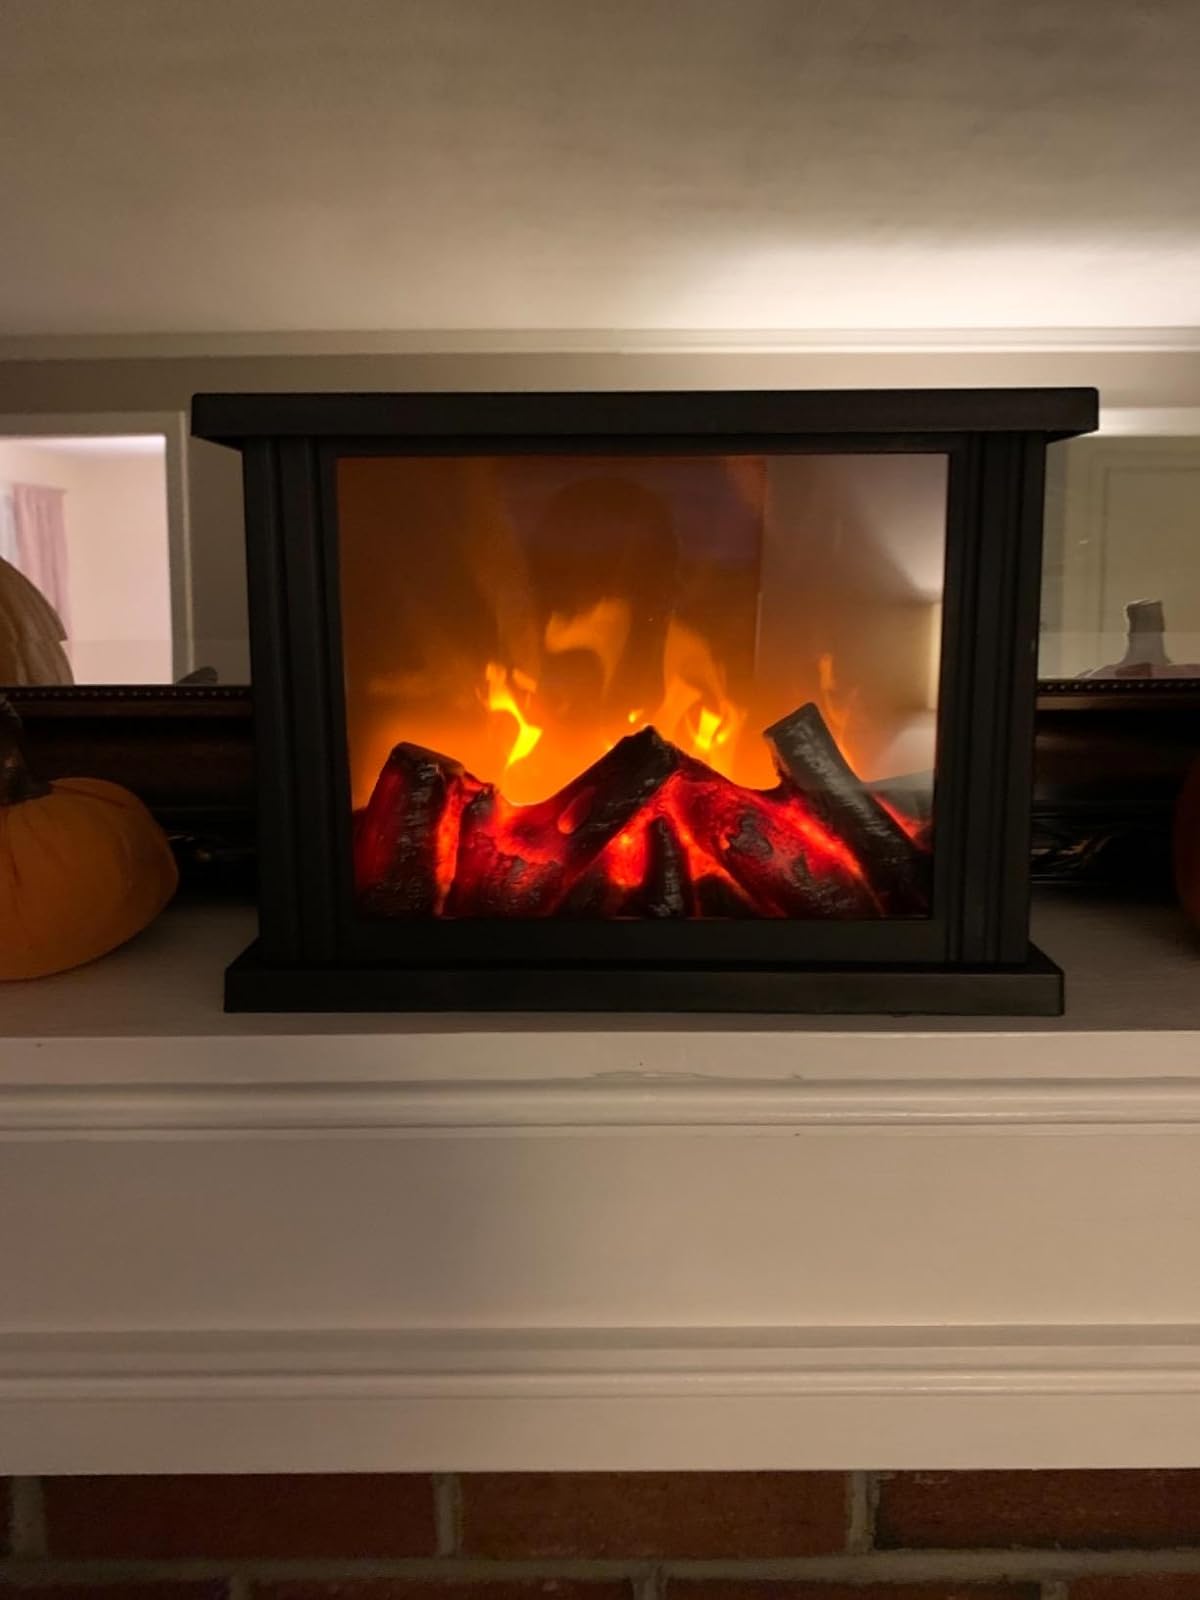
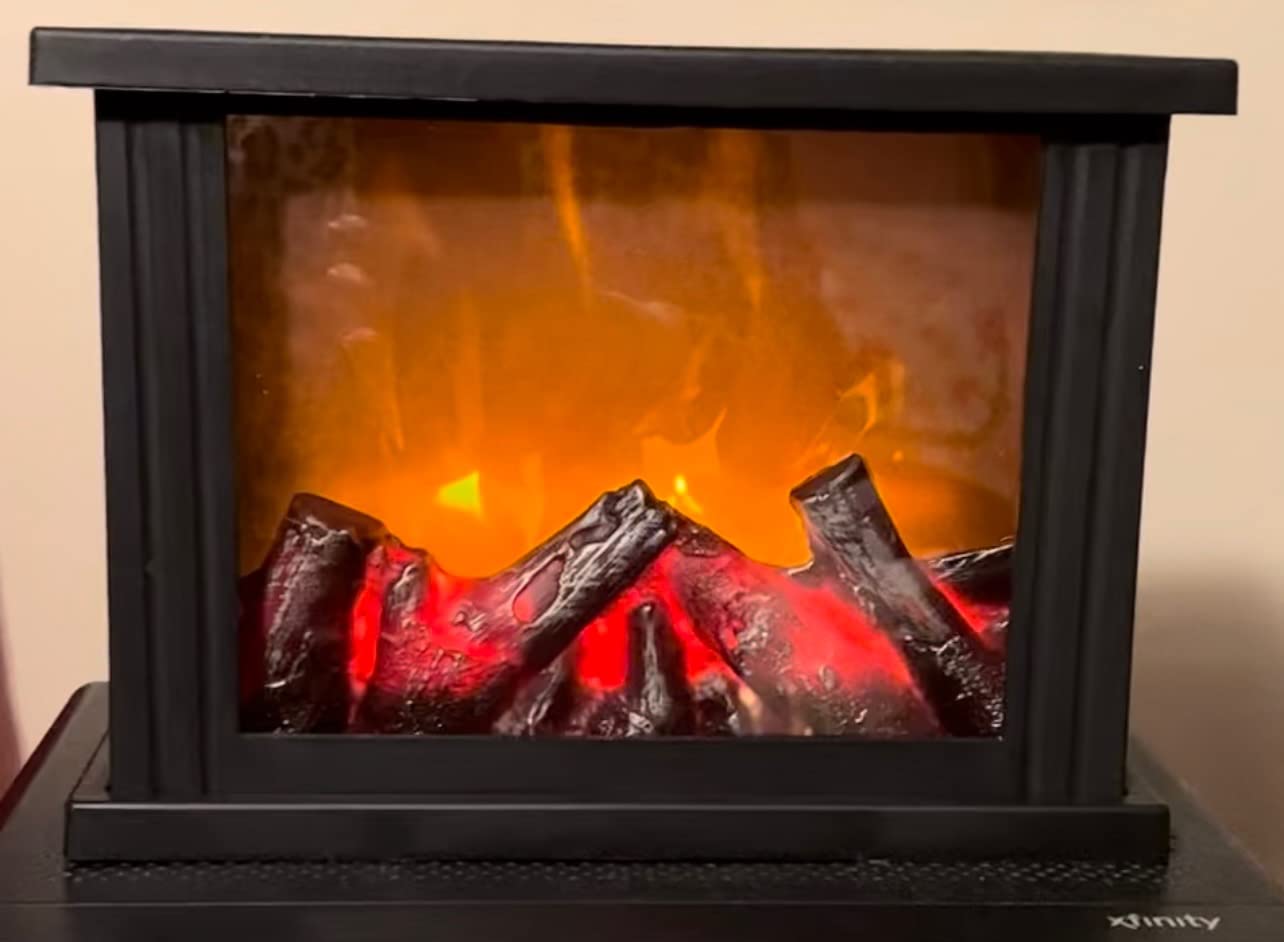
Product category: lantern
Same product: yes